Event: Nepal Earthquake
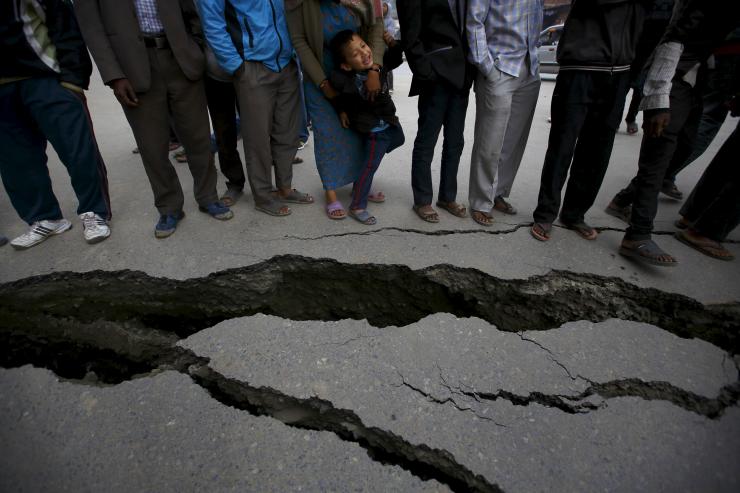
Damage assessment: damage